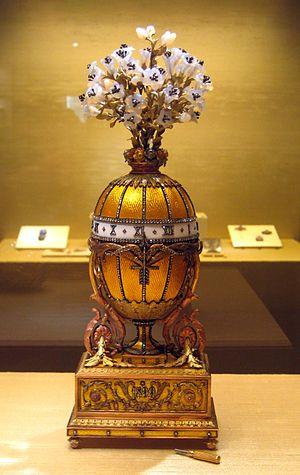
Les œufs de Fabergé sont des objets précieux créés par le joaillier Pierre-Karl Fabergé.